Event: Ecuador Earthquake
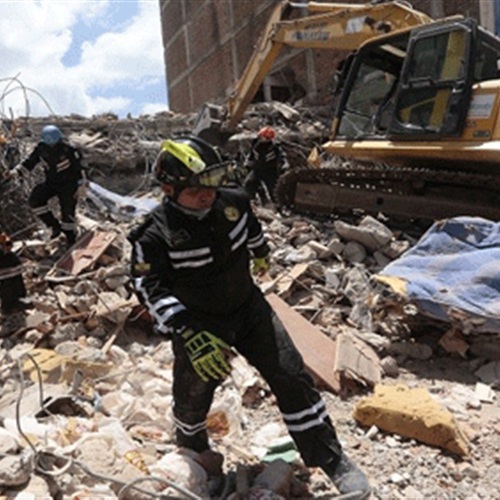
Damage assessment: damage